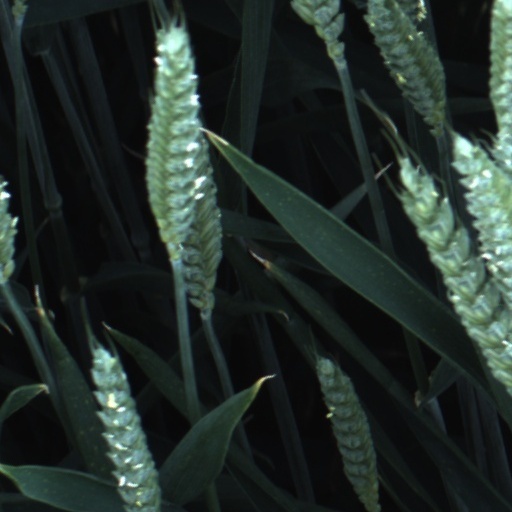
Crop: wheat